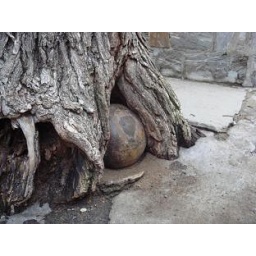
This cannon ball is from the war between the French &amp;amp; the English. The tree grew around it.